Brooke White

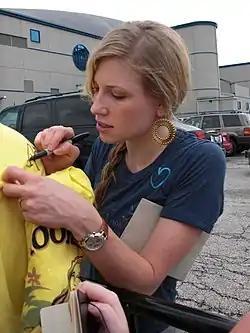
White signing autographs during the American Idols Live! Tour 2008

In an interview with "Entertainment Weekly", White stated that she will continue to focus on recording and that she received a call from Carly Simon. When asked about returning as a nanny of the twins, White said that the family joked that they would give her a raise, if she went back, and she said that she did not mind babysitting every once in a while.